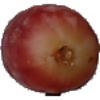
Label: Grape Pink 1